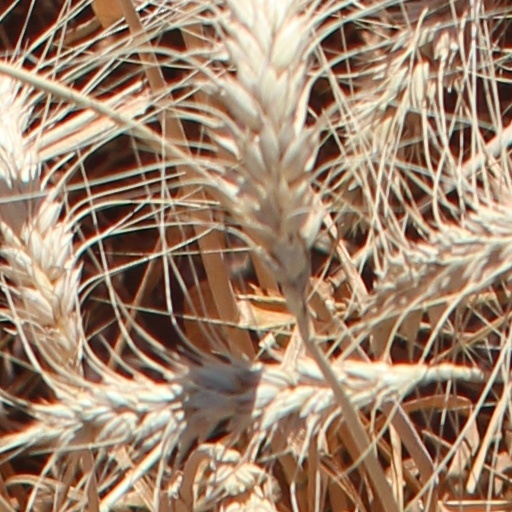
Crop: wheat